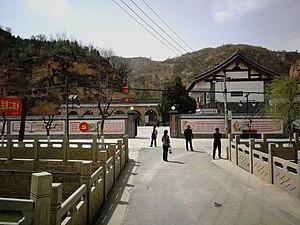
Le culte de la personnalité de Xi Jinping se développe depuis l'accession au pouvoir de celui-ci comme secrétaire général du Parti communiste chinois et président de la Commission militaire centrale depuis le 15 novembre 2012 ainsi que président de la république populaire de Chine depuis le 14 mars 2013.